Massimo Bacigalupo

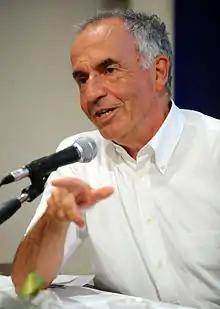
Massimo Bacigalupo

Massimo Bacigalupo (born 1947 in Rapallo, Italy) is an experimental filmmaker, scholar, and translator of poetry, essayist and literary critic. He was a founding member of the Cooperative of Independent Filmmakers in Rome. As a filmmaker of the Italian Independent Cinema (Cinema Indipendente Italiano), he was influenced by the New American Cinema.